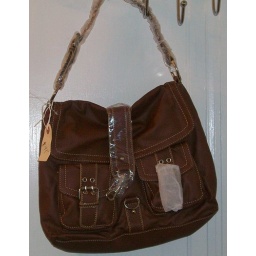
Functional brown bag with silver hardware. Double pockets in front